Māngere

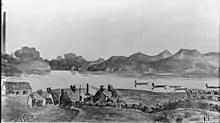
The Wesleyan Mission Station at Ihumātao, near Maungataketake (1855)

The first evidence of Tāmaki Māori in the coastal Māngere area comes from the 14th century, with evidence of the first settlements later in the 15th century. Pukaki Creek formed an important part of the Waokauri / Pūkaki portage, connecting the Manukau Harbour and Tāmaki River via Papatoetoe, and was often used by Tāmaki Māori to avoid the Te Tō Waka and Karetu portages, controlled by the people who lived at Ōtāhuhu / Mount Richmond. Much of the coastal Manukau Harbour area was farmed using Polynesian stonefield agricultural techniques, such as the Ōtuataua Stonefields at Ihumātao.